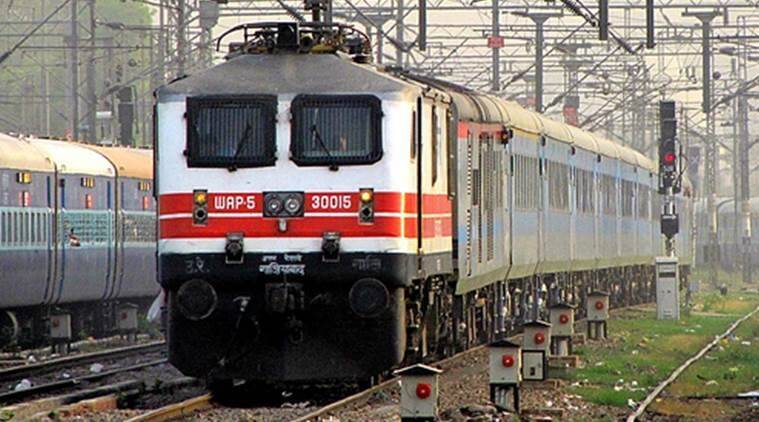
Vehicle type: Trains